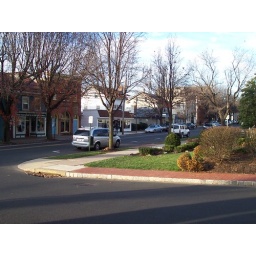
That tree by the mini van is the one you see in the backround where Scott is placing the quarter in Asteroids.